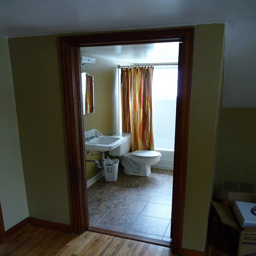
A small bathroom with a toilet, sink, and red and yellow shower curtain.
A view from the hallway into a bathroom with a view of the sink and the toilet
A white sink and a toilet in a room.
A bathroom walls are white with a toilet, sink, orange stripped shower curtain and tiled floor.
A bathroom with a white toilet next to a window.